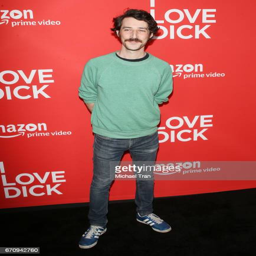
person arrives at the premiere held